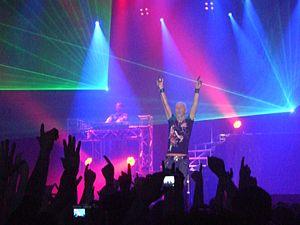
Scooter est un groupe allemand de techno, formé en décembre 1993 à Hambourg, mieux connu pour avoir vendu plus de 30 millions d'albums dans le monde. Depuis 1994, le trio a fait paraître un total de 18 albums studio, 53 singles, 4 compilations et 5 albums live. Scooter, certifié plus de 80 fois disques d'or et de platine, se compose de H.P. Baxxter, Michael Simon et Phil Speiser.